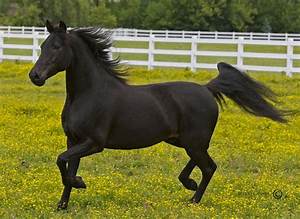
Label: horse